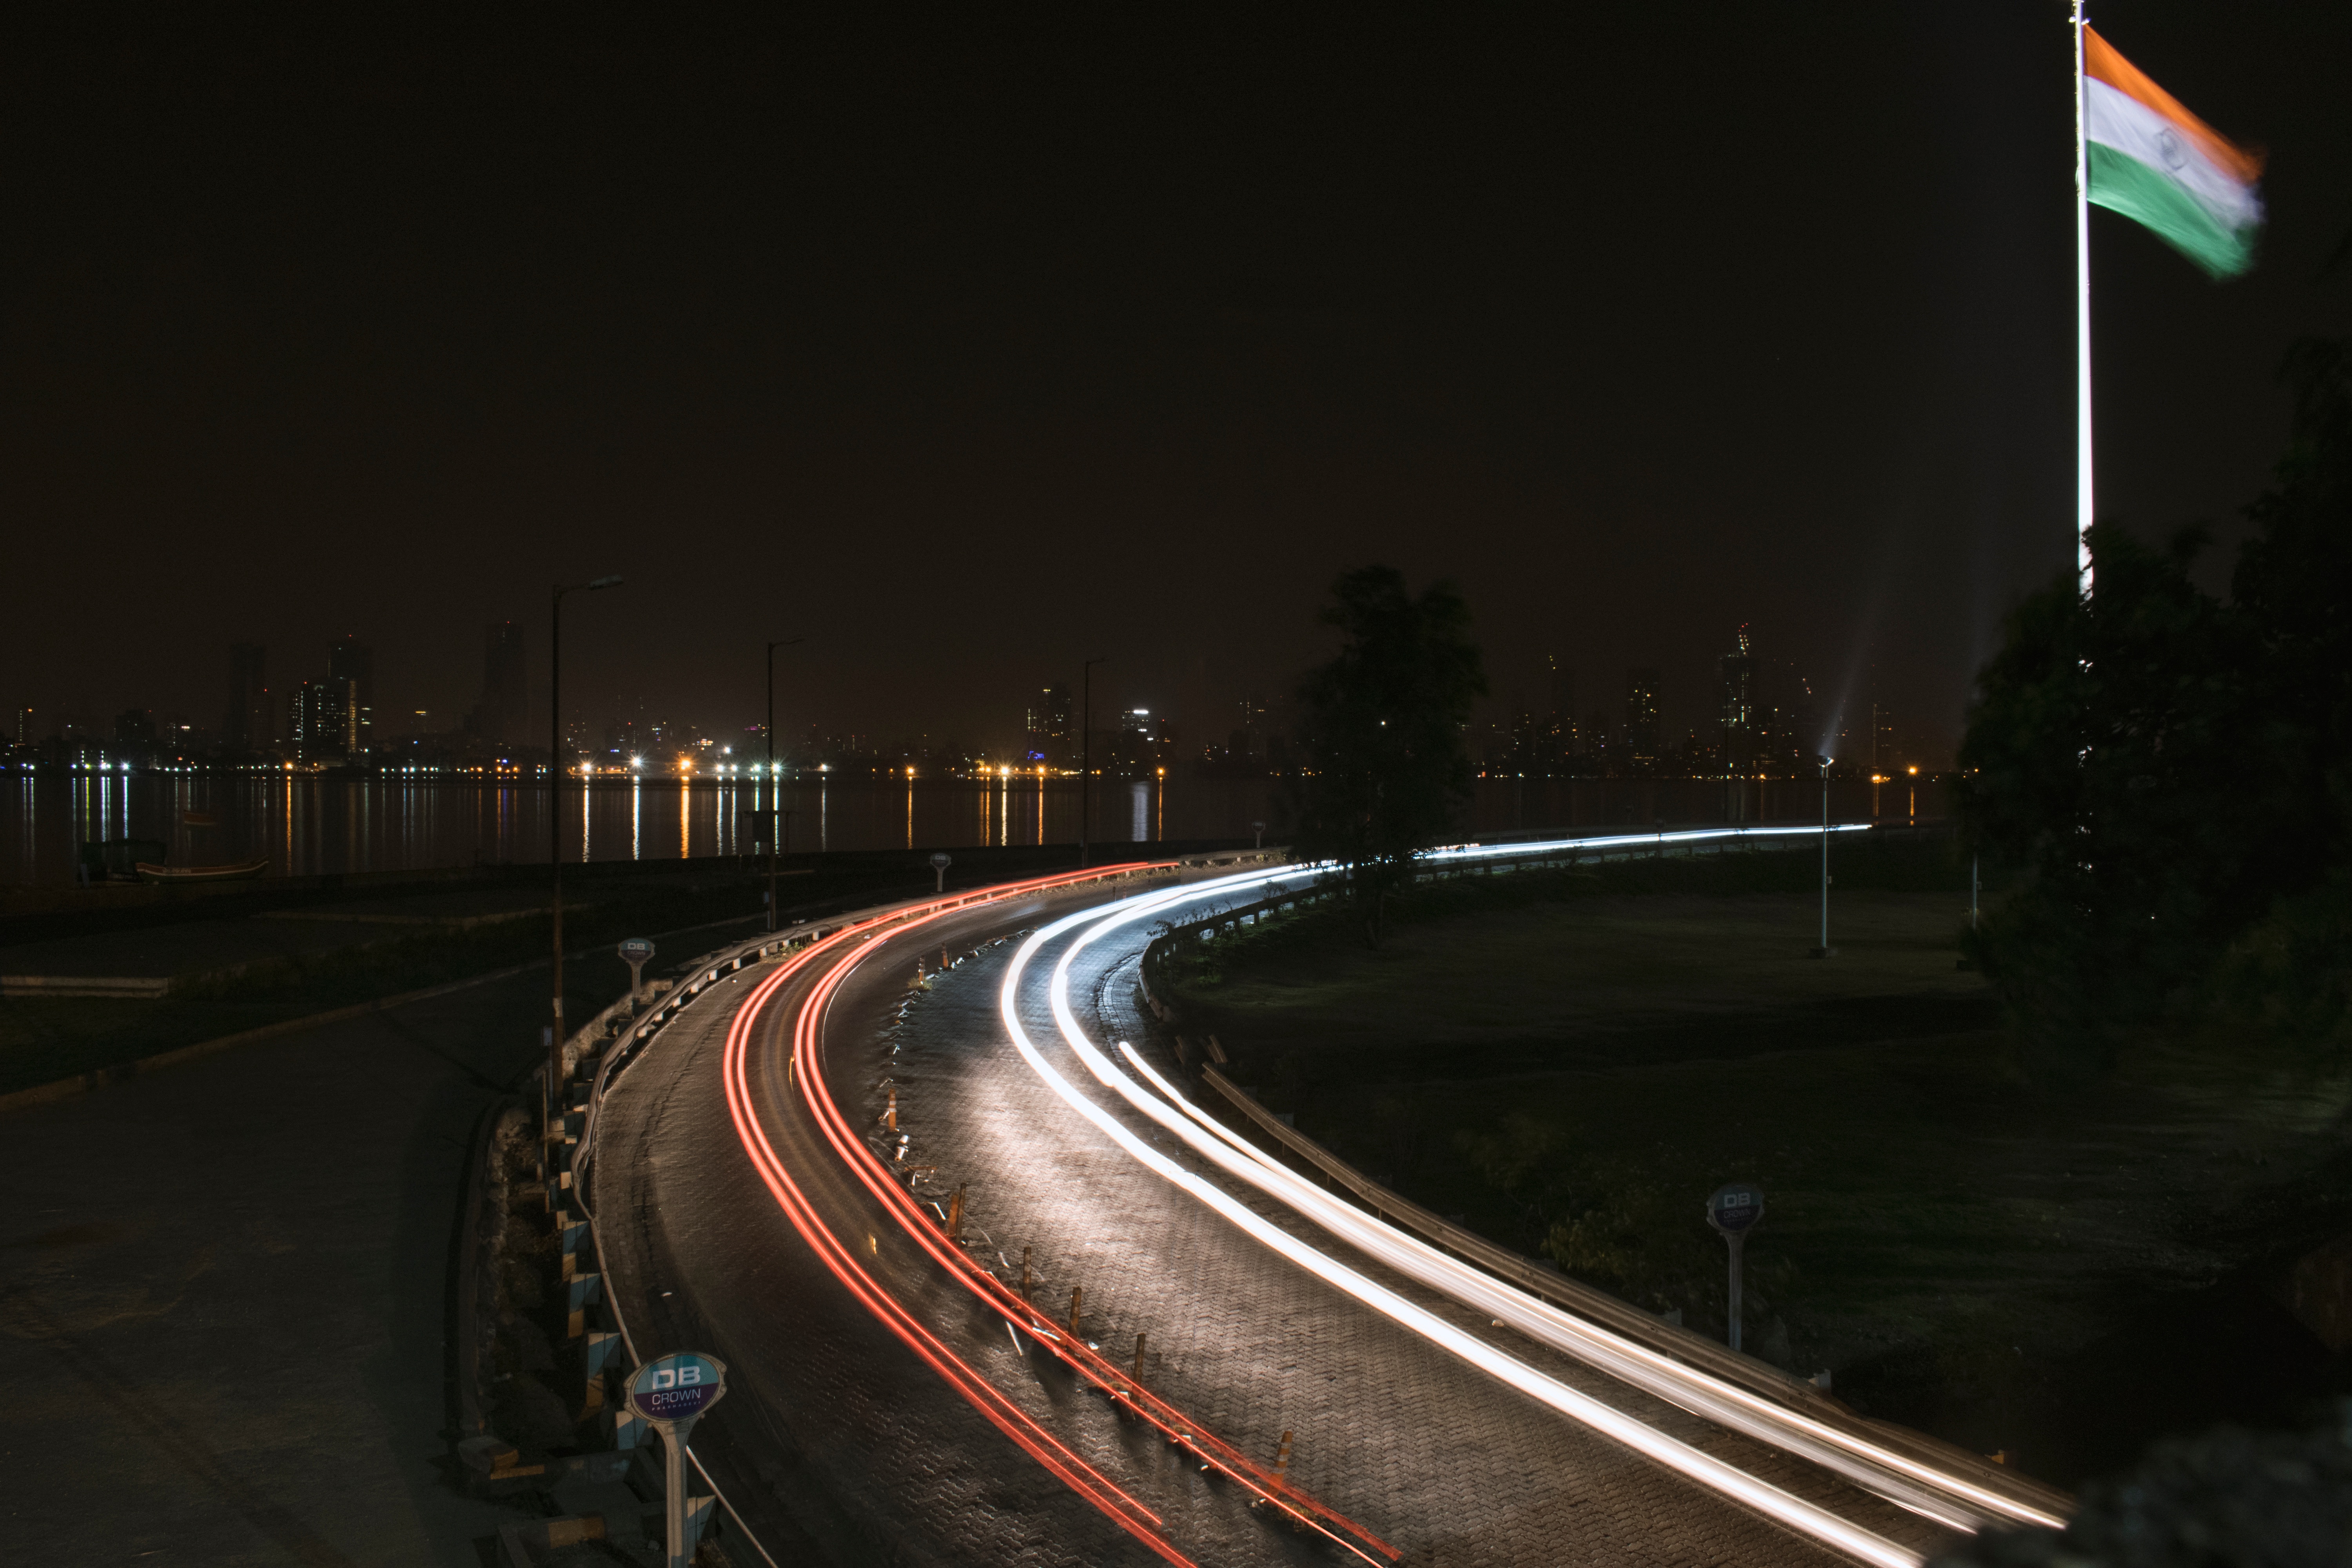
light, road, night, dusk, evening, reflection, darkness, street light, lane, lighting